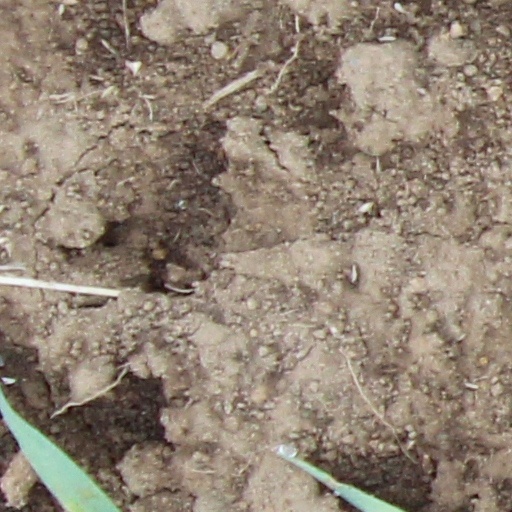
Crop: wheat